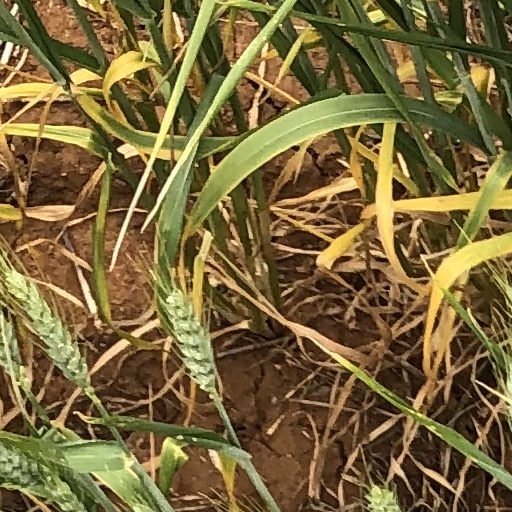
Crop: wheat